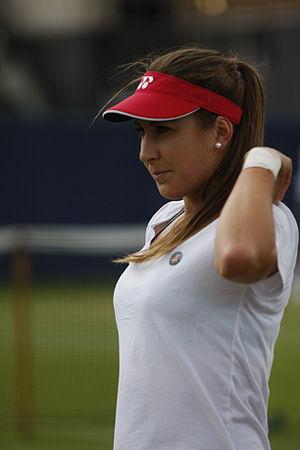
Belinda Bencic, née le 10 mars 1997 à Flawil, est une joueuse de tennis suisse d'origine slovaque. En 2014, à 17 ans, elle devient la première joueuse suisse à atteindre les quarts de finale d'un tournoi du Grand Chelem depuis Patty Schnyder en 2008. En juin 2015, elle remporte à l'âge de 18 ans le tournoi sur gazon d'Eastbourne en Angleterre puis en août celui sur dur de Toronto en battant quatre des cinq premières têtes de série, dont la numéro un mondiale Serena Williams en demi-finale et la numéro trois Simona Halep en finale.